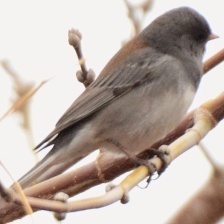
Species: DARK EYED JUNCO
Scientific name: JUNCO HYEMALIS